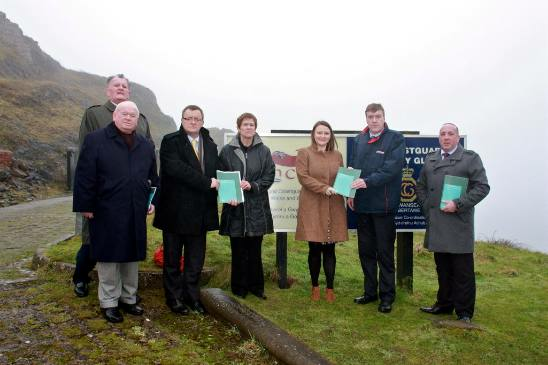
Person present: Yes